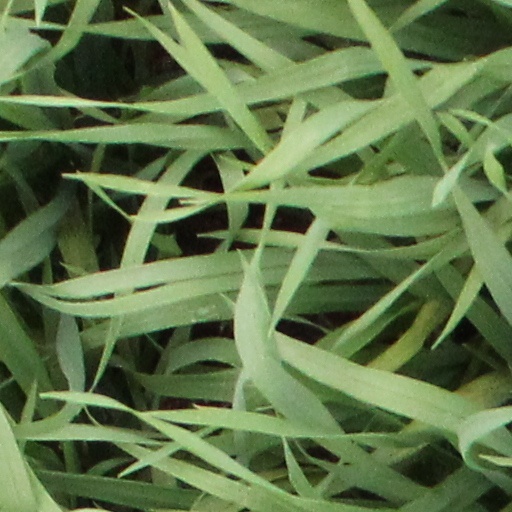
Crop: wheat